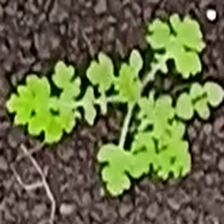
Weed species: Gajar_gavat_(Parthenium hysterophorus)